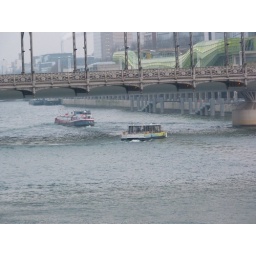
Two boats on a river, one boat turns around